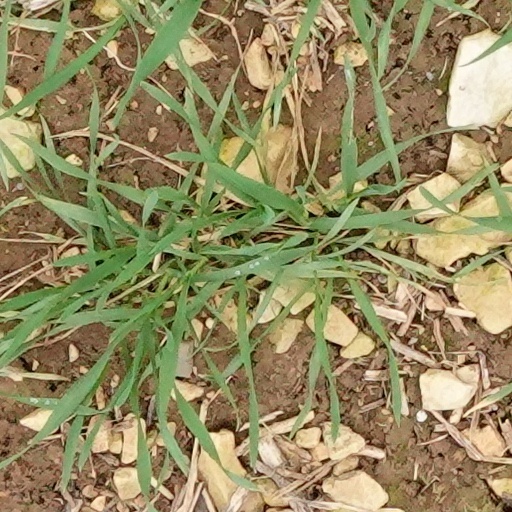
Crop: wheat